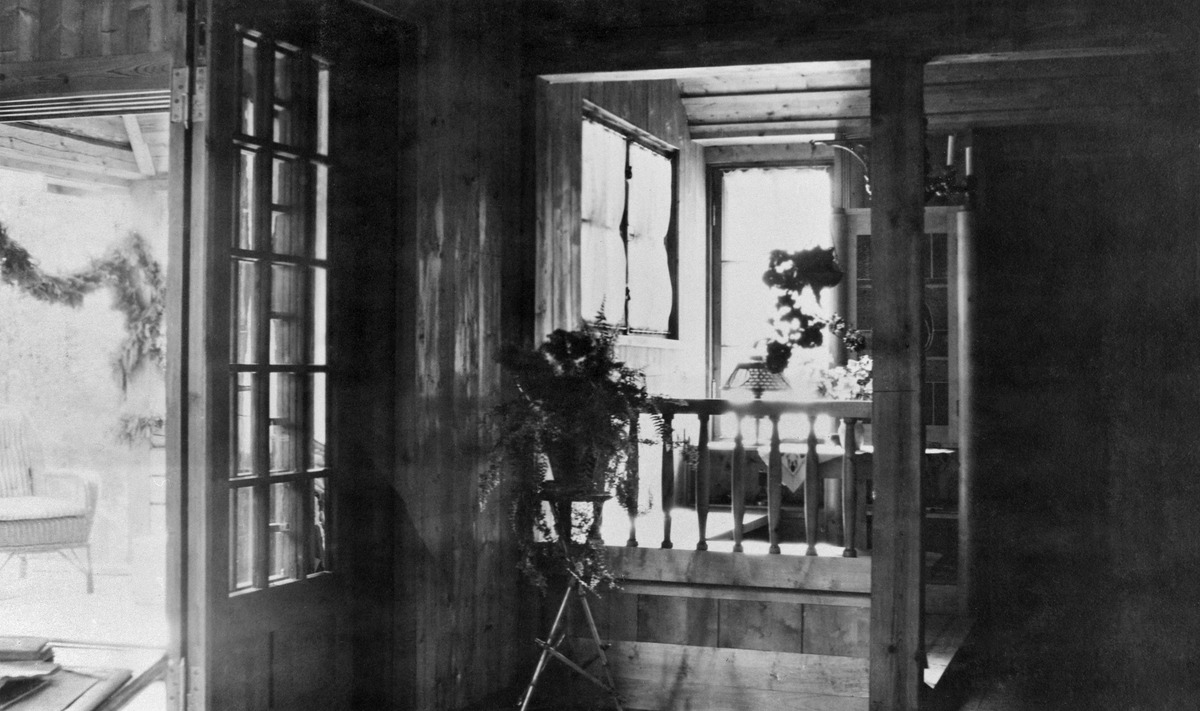
Vuosaari
sisällön kuvaus: Vuosaari. Sisäkuva Villa Bargumista. Ramsinniementie (Alkon koulutuskeskuksen kohdalla). mustavalkoinen
Ajankohta: kuvausaika 1913
Paikka: Suomi, Uusimaa, Helsinki, Meri-Rastila Helsinki, Ramsinniementie
Aiheet: huvilat, huonekasvit